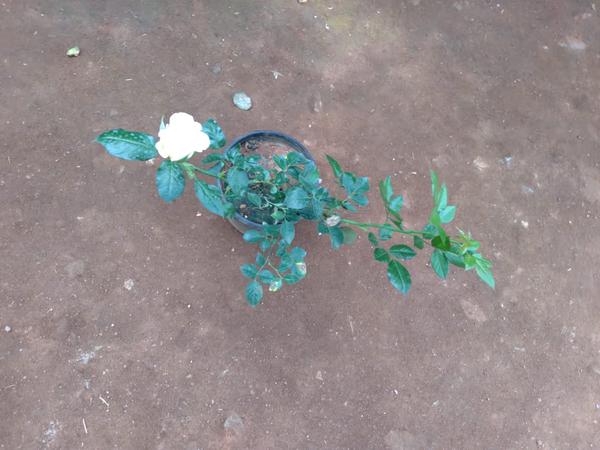
Plant: Rose